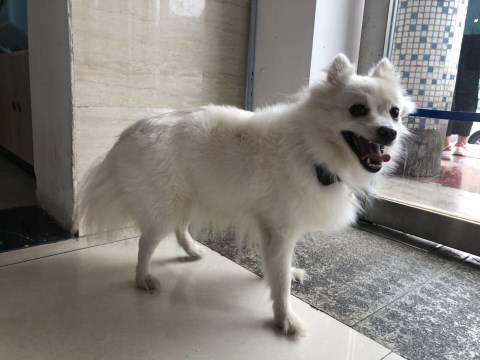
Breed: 253-n000107-Japanese_Spitzes